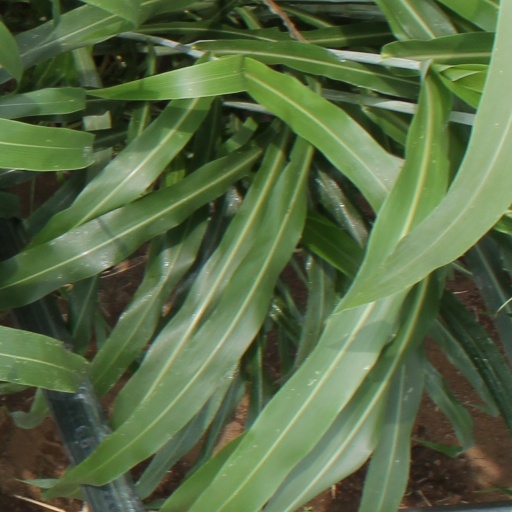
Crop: sorghum